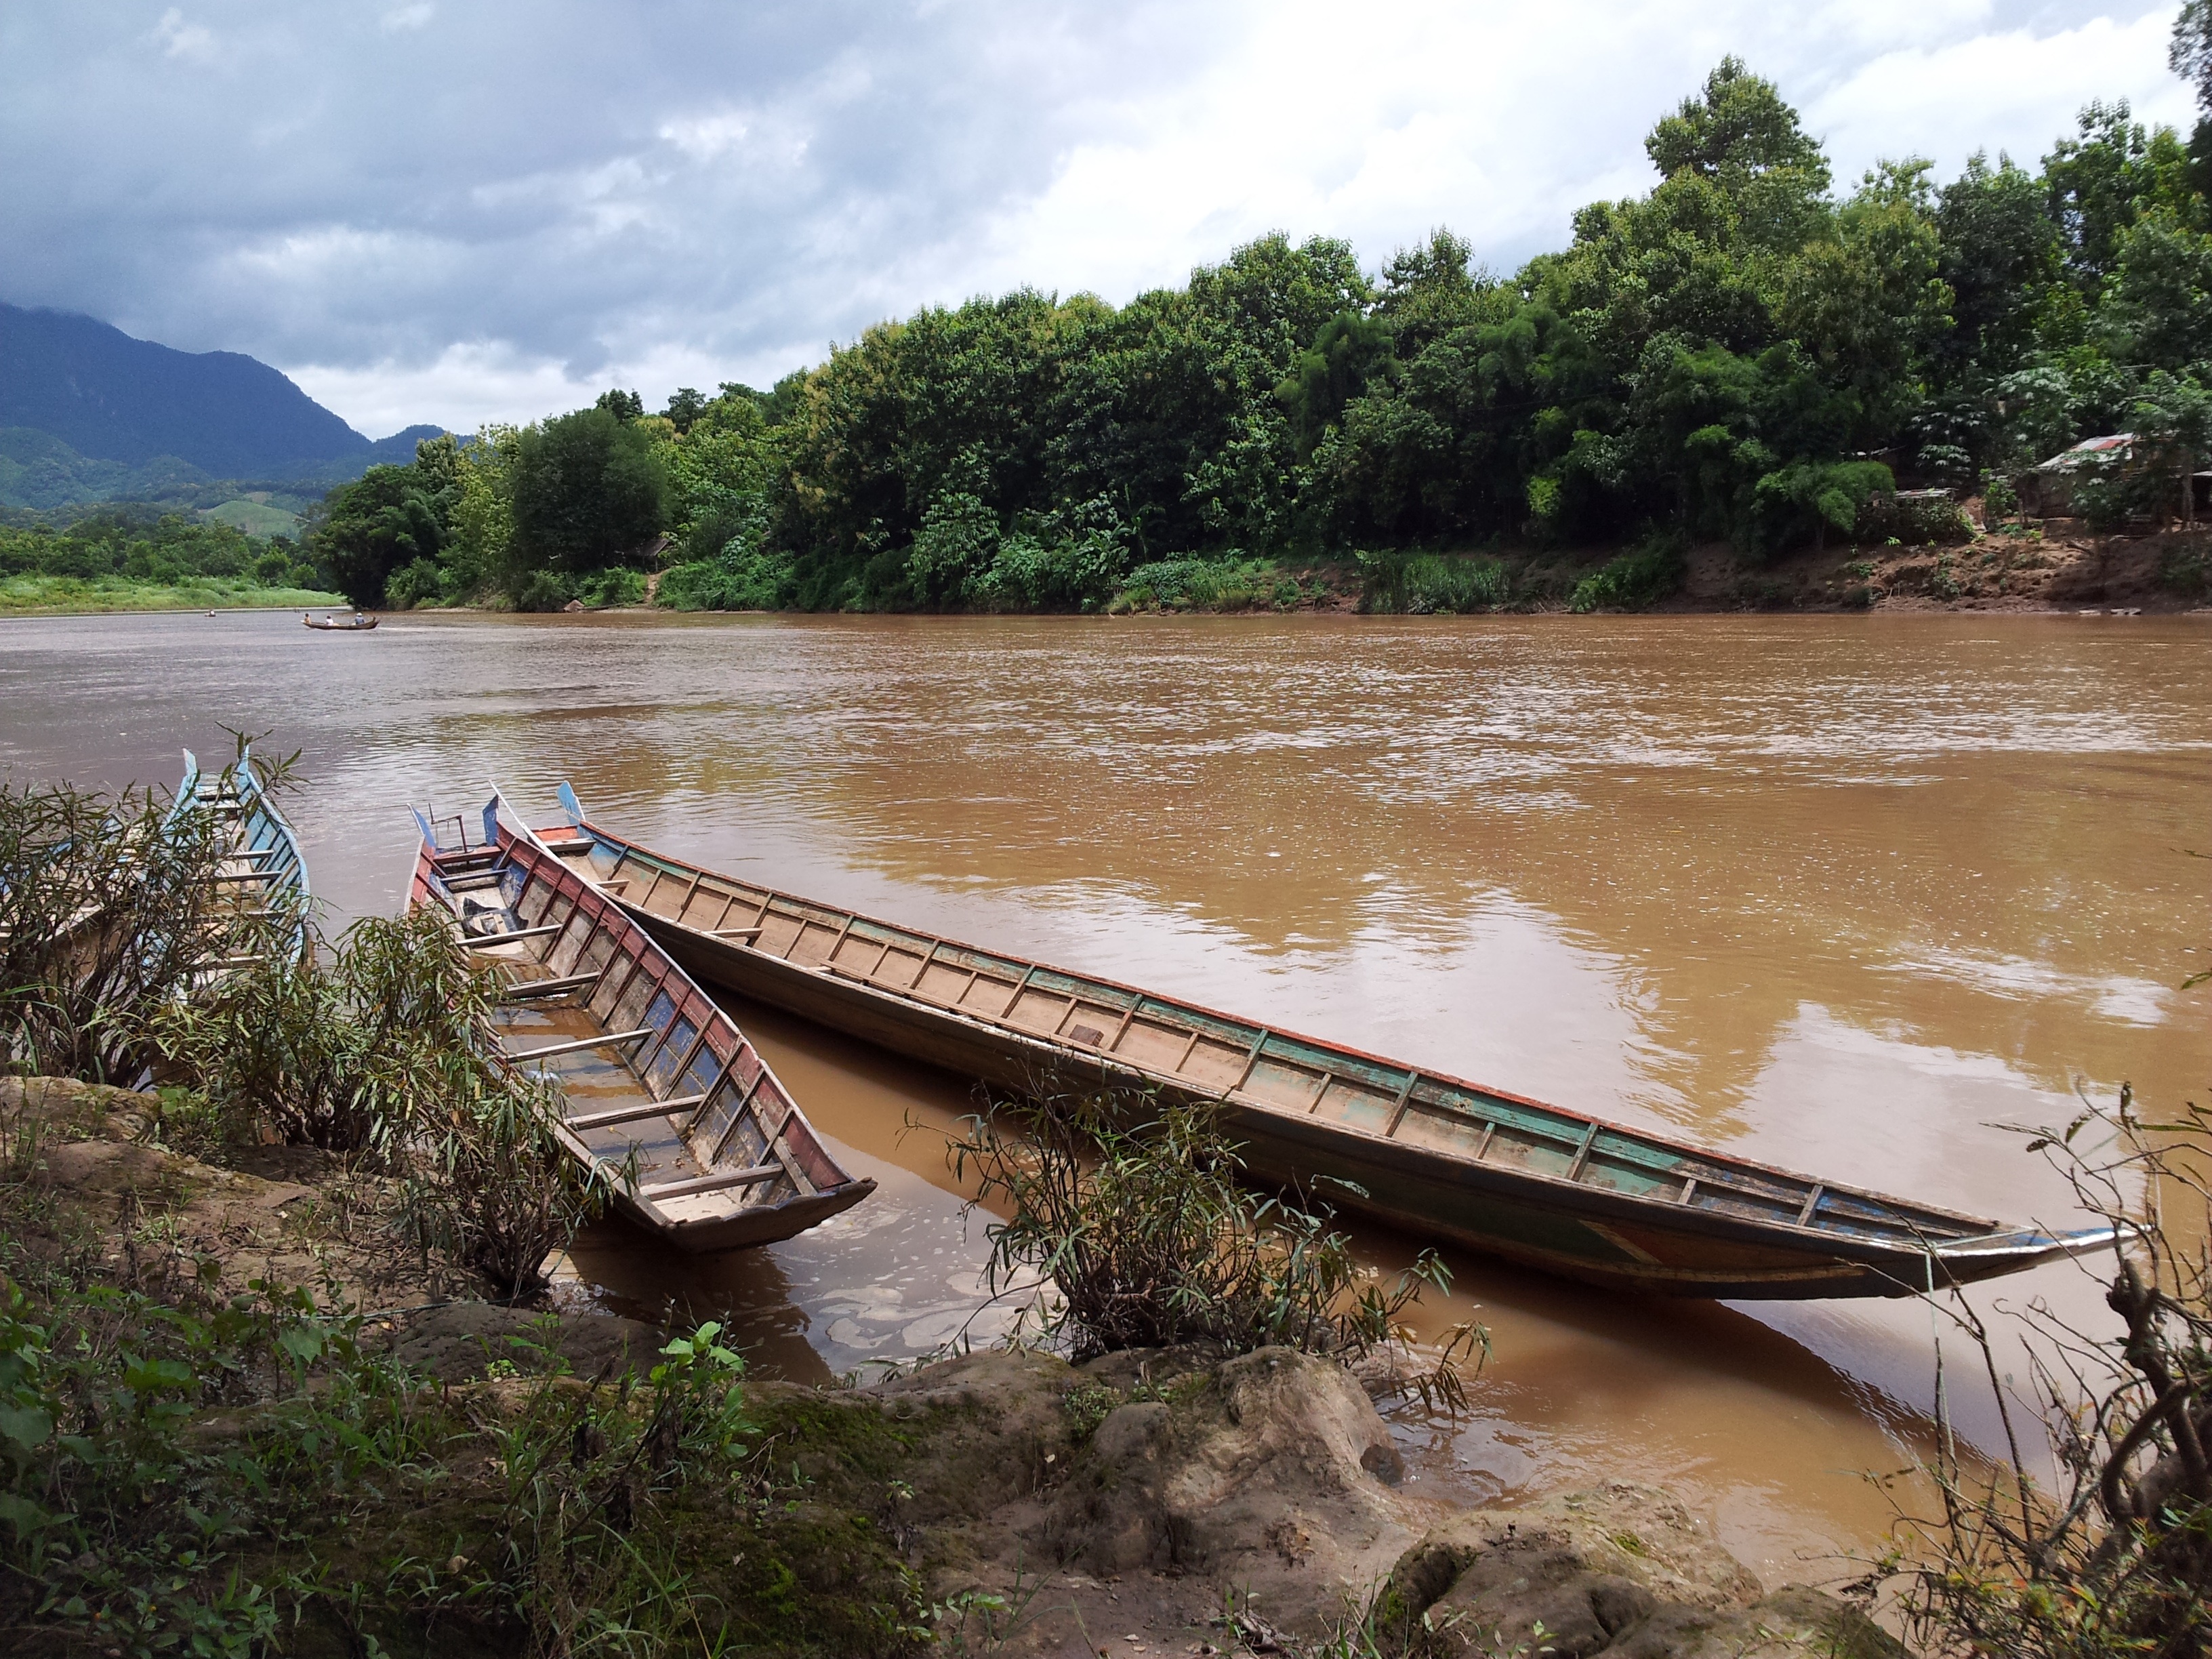
water, boat, countryside, river, travel, rural, vehicle, asia, reservoir, waterway, boating, wetland, culture, laos, watercraft rowing